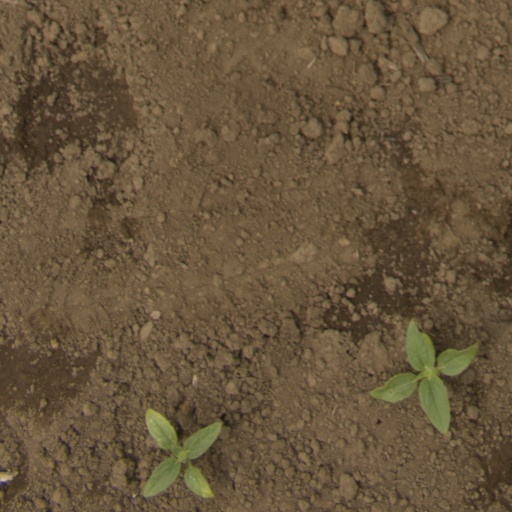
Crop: Jerusalem artichoke